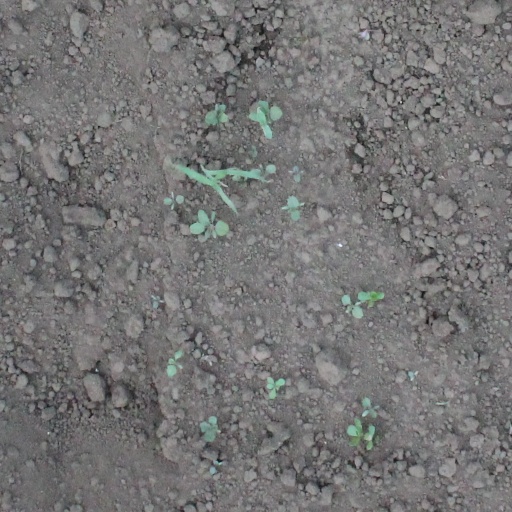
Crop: soybean